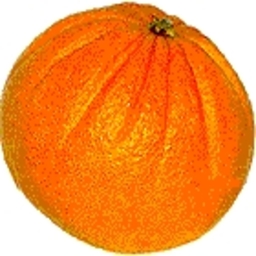
Label: Orange